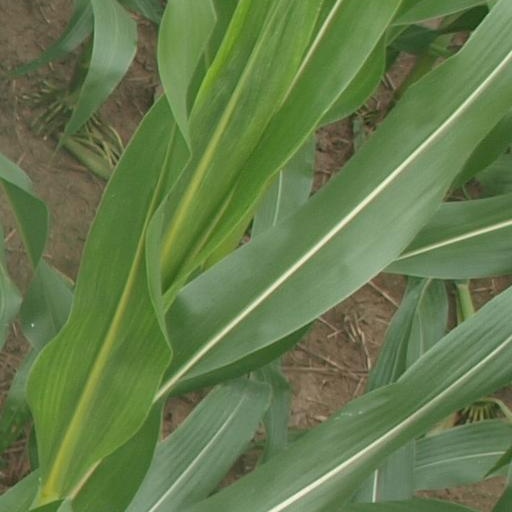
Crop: maize; corn